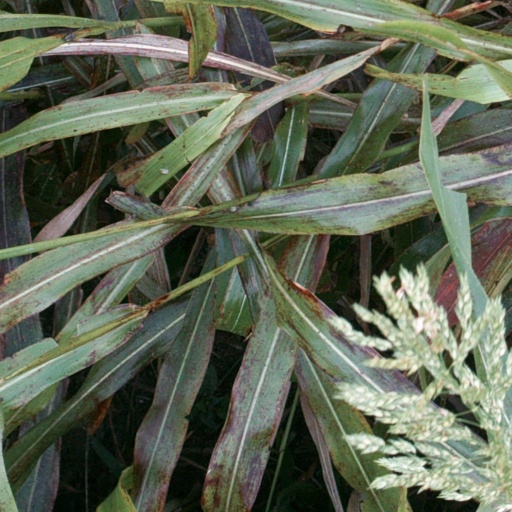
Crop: sorghum